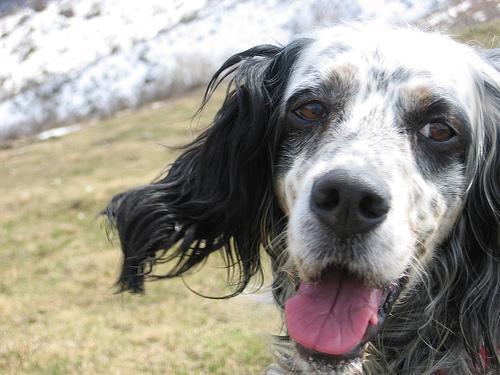
English_setter